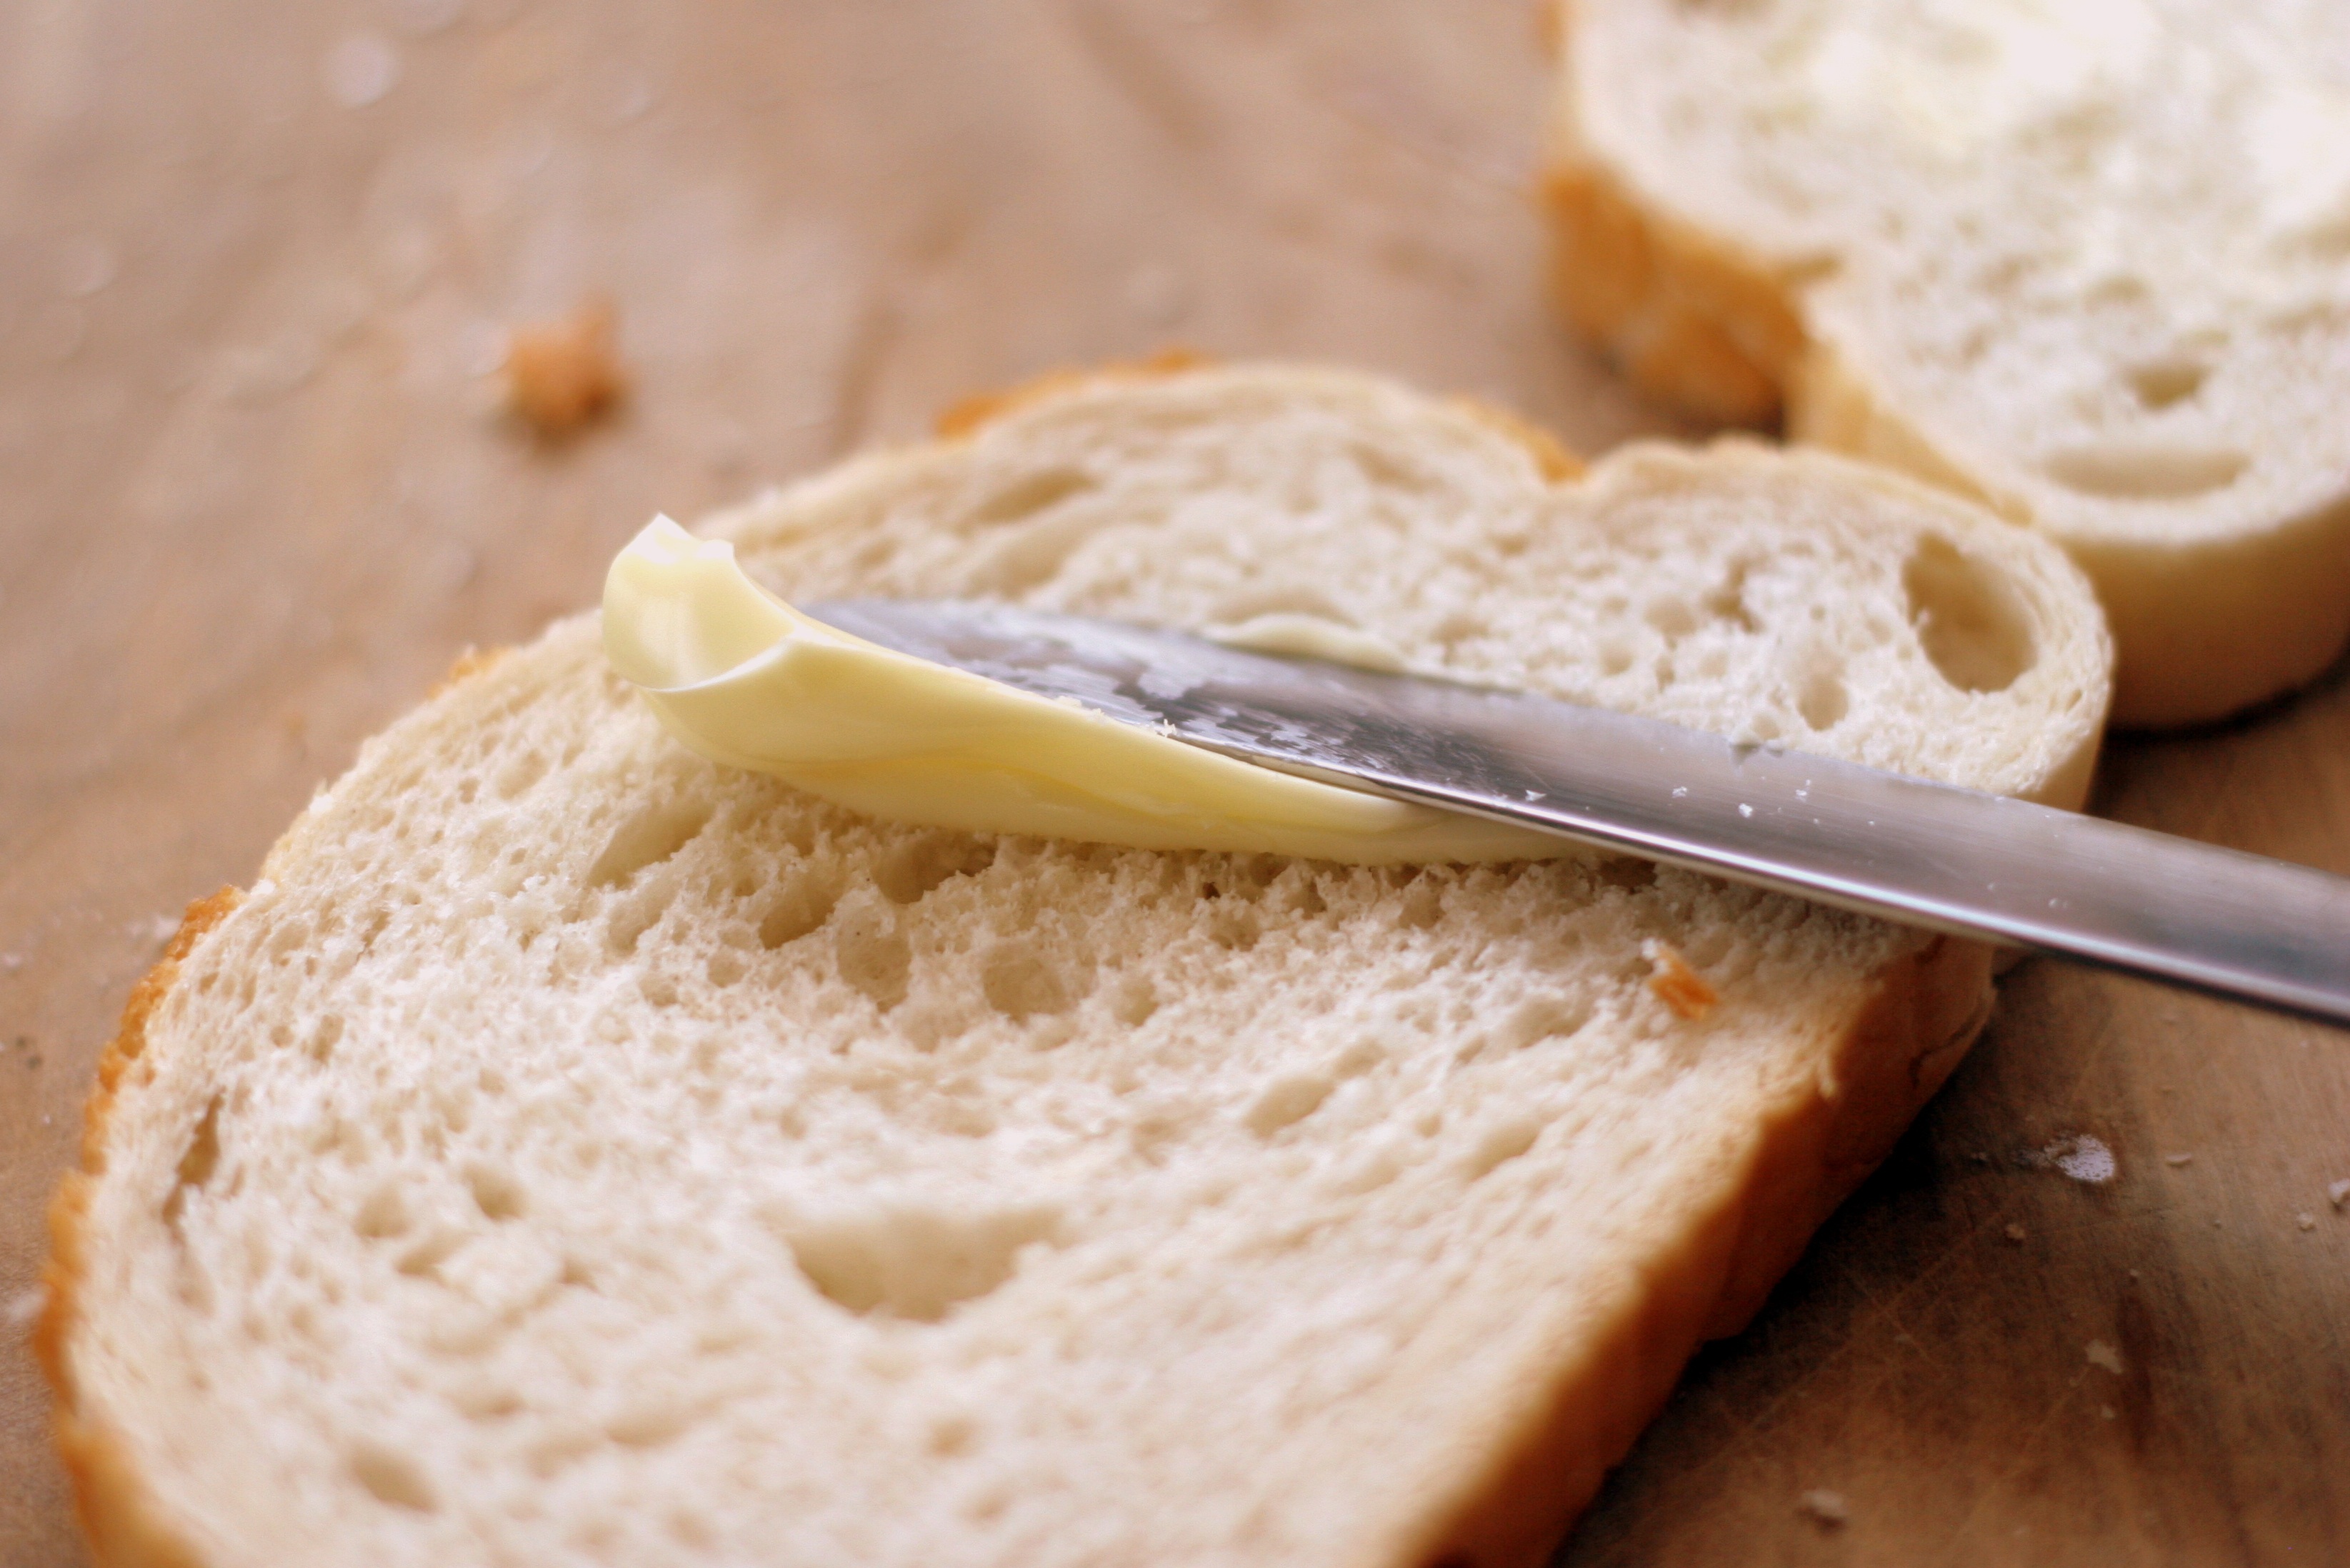
dish, meal, food, produce, breakfast, baking, dairy product, bread, sandwich, knife, butter, eating, fat, icing, ciabatta, spread, dairy, sliced, baked goods, flavor, crumbs, sour cream, grass family, sliced bread, margarine